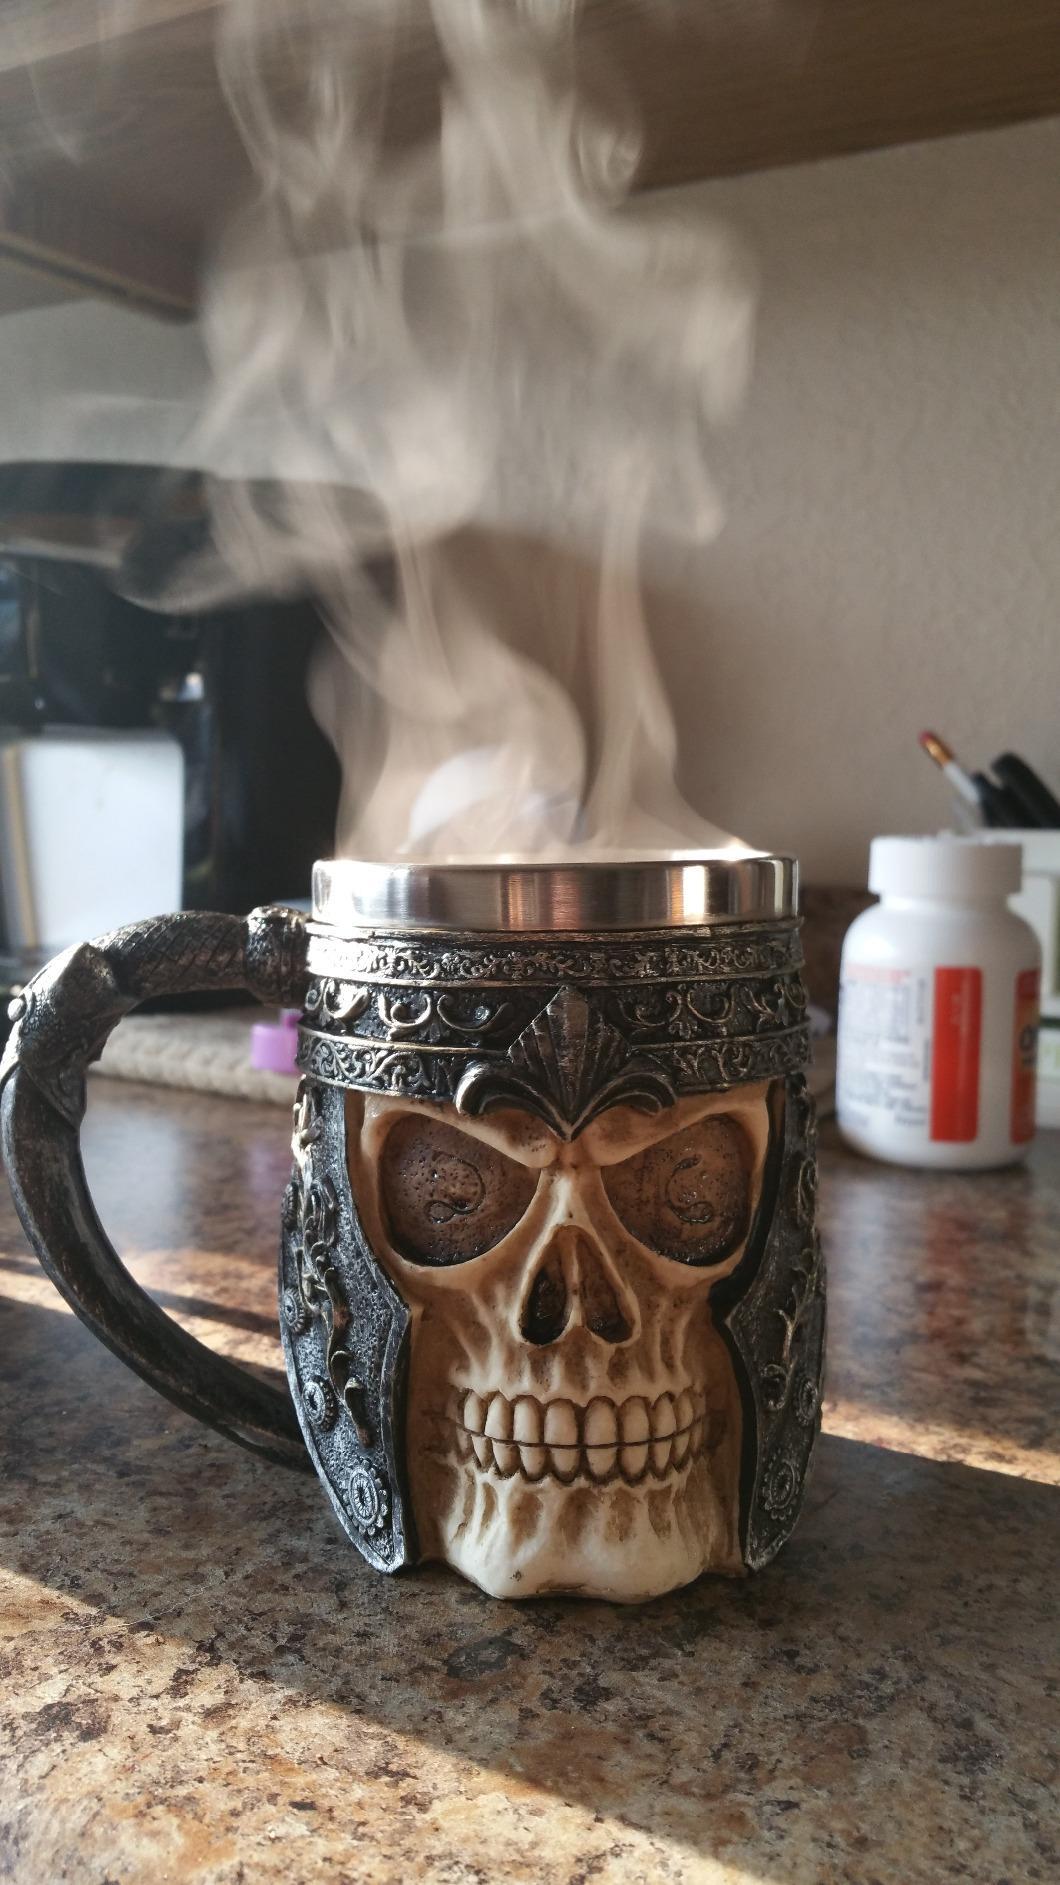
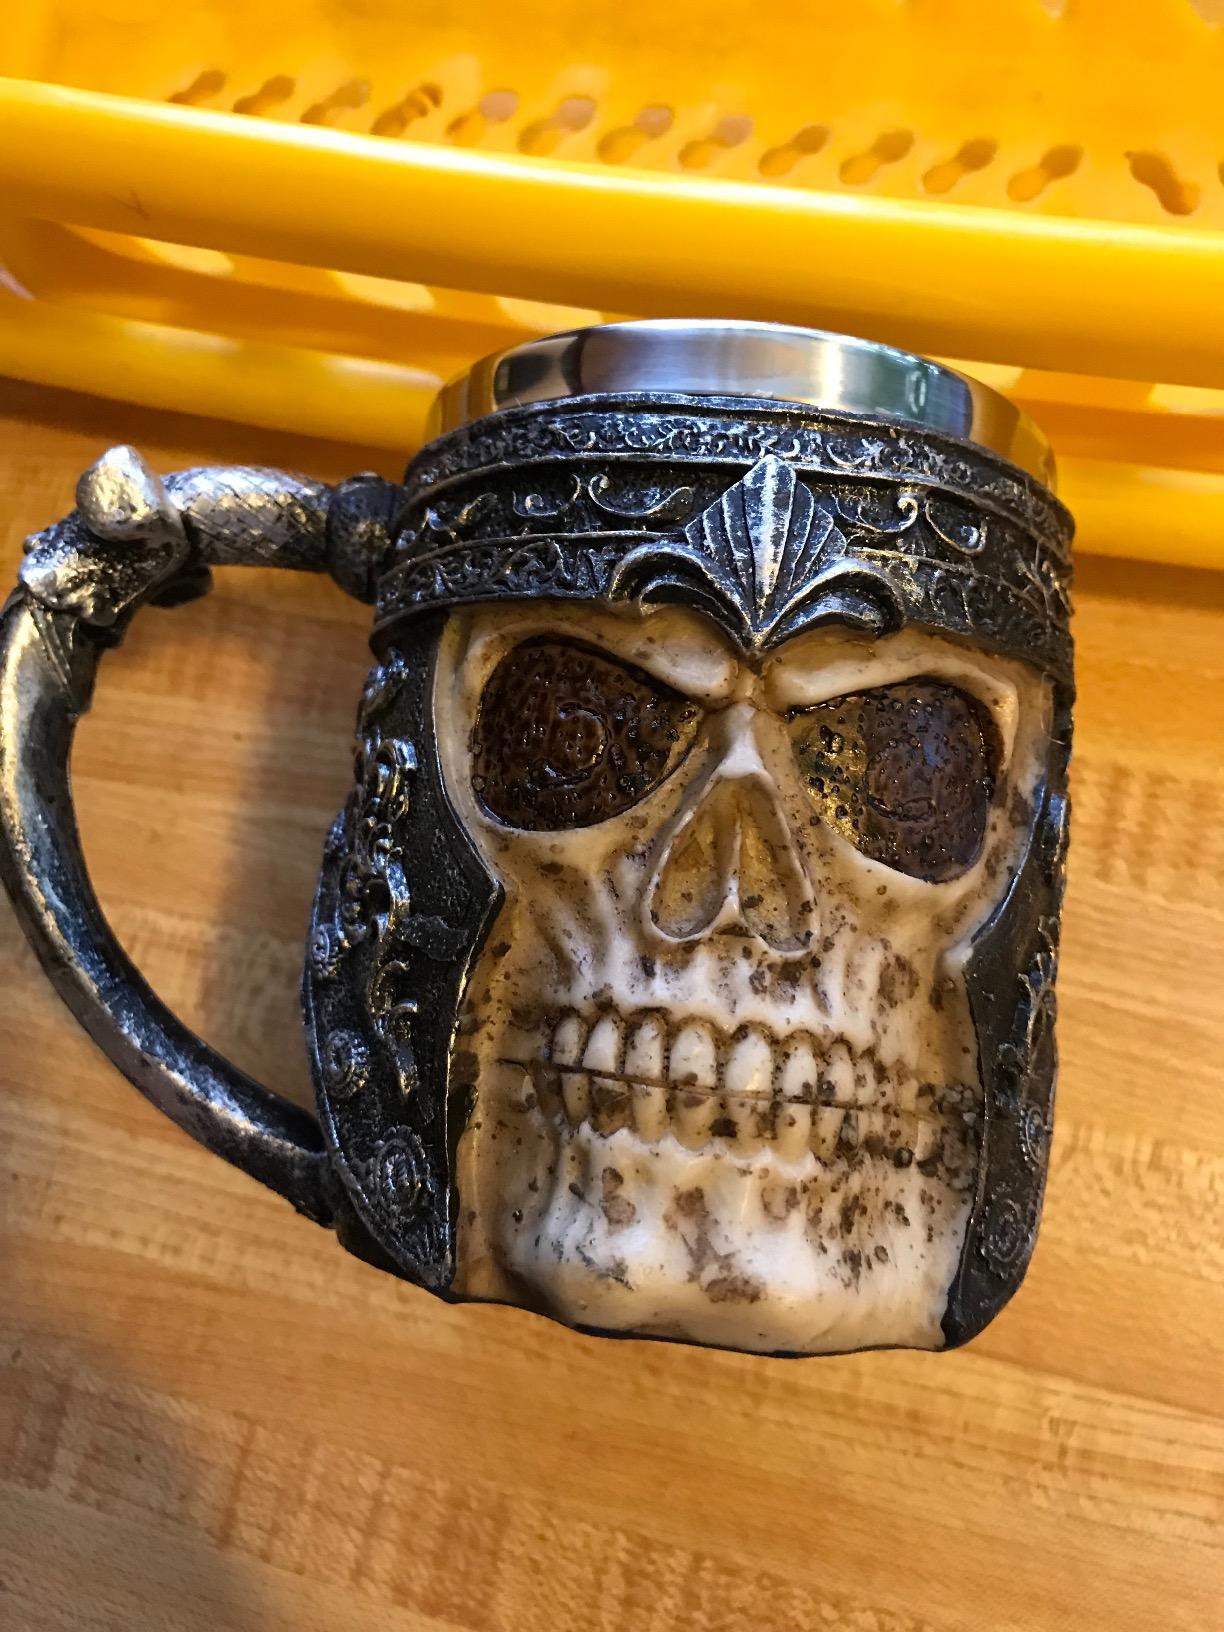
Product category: items_mug
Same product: yes